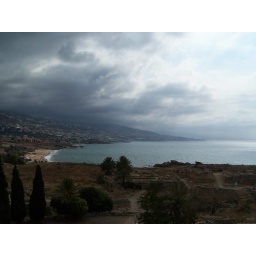
Storm clouds creep over the mountains and toward the sea